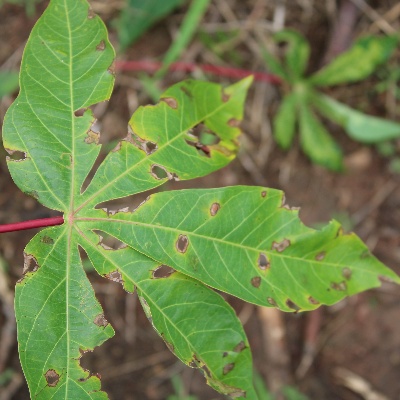
Crop: Cassava
Condition: brown spot